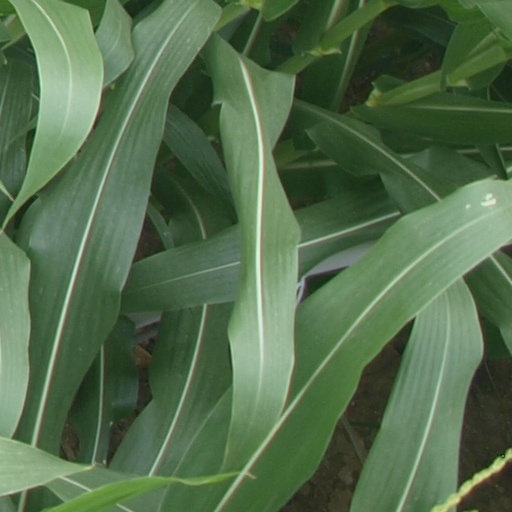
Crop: maize; corn